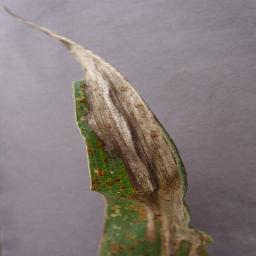
Label: Corn___Northern_Leaf_Blight